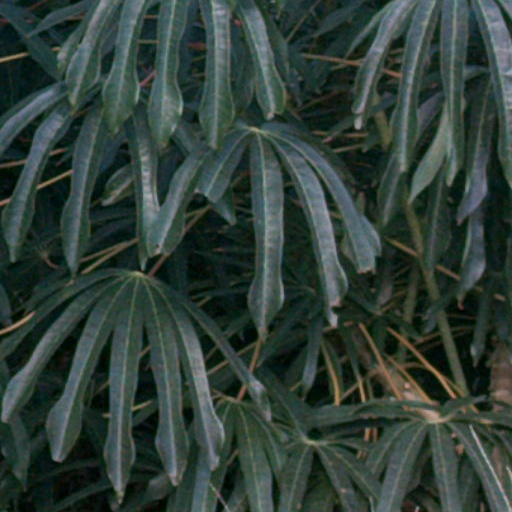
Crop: cassava